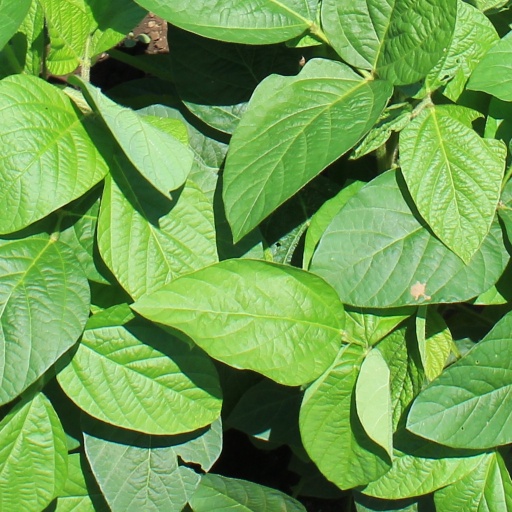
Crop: soybean